Frank Bruno

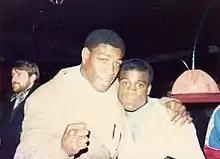
Bruno (left) and Errol Christie (right)

On 22 September 2003, Bruno was taken from his home near Brentwood in Essex by medical staff assisted by police officers, under the provisions of the Mental Health Act 1983. He was taken to Goodmayes Hospital in Ilford, where he underwent psychological and psychiatric tests. He had been suffering from depression for several months beforehand. He was later diagnosed as having bipolar disorder. On 9 October 2005, Bruno admitted that cocaine use, which began in 2000, had contributed to his mental health problems. Media coverage of Bruno's problems raised controversy, the principal accusations being gross intrusion and insensitivity. Particular criticism was aimed at "The Sun", whose headline in the first editions the next day read "Bonkers Bruno Locked Up". Second editions retracted the headline and attempted to portray a more sympathetic attitude towards Bruno and mental health in general. As an attempt at atonement, the paper established a charity fund for people suffering from mental illness, although some mental health charities condemned "The Sun" latter action that day as being grossly hypocritical in the light of the former. On 24 February 2008, Bruno offered his support to former footballer Paul Gascoigne, who on 21 February had been sectioned under the Mental Health Act. Bruno also spoke on his own personal experiences in the mental health system at a conference run by Hari Sewell, on 22 June 2009. Bruno was sectioned again in 2012 and taken to St Andrew's Hospital in Northampton for five weeks. In December 2013, Bruno spoke to the "Daily Mirror" in support of their mental health campaign, stating: "Mental illness is a terrible thing to have to cope with but I've learnt it's a fight you can win if you live your life the right way".